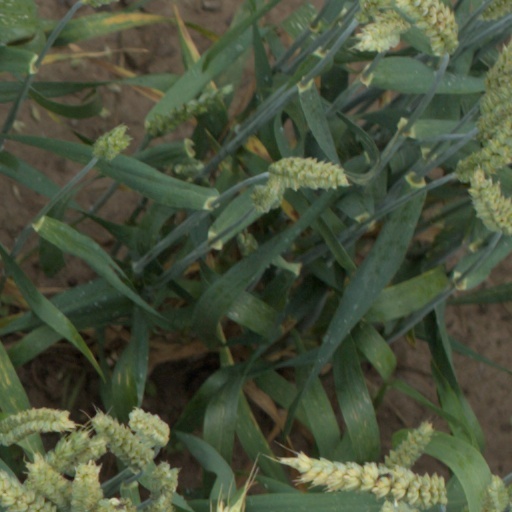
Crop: wheat